Sophie Gail

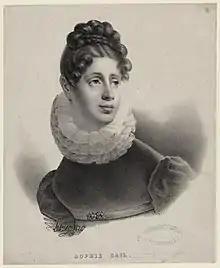
Sophie Gail after Eugène Isabey, 1826

Edmee Sophie Gail née Garre (28 August 1775 – 24 July 1819) was a renowned French singer and composer, famous for writing romances (a French song genre) and "opéra comique".